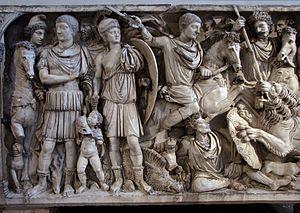
Domjevin est une commune française située dans la région Grand Est dans le département de Meurthe-et-Moselle, dans l'arrondissement de Lunéville et dans le canton de Blâmont.